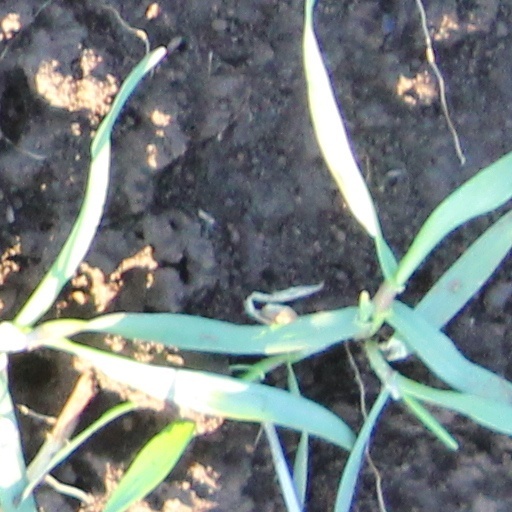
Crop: wheat